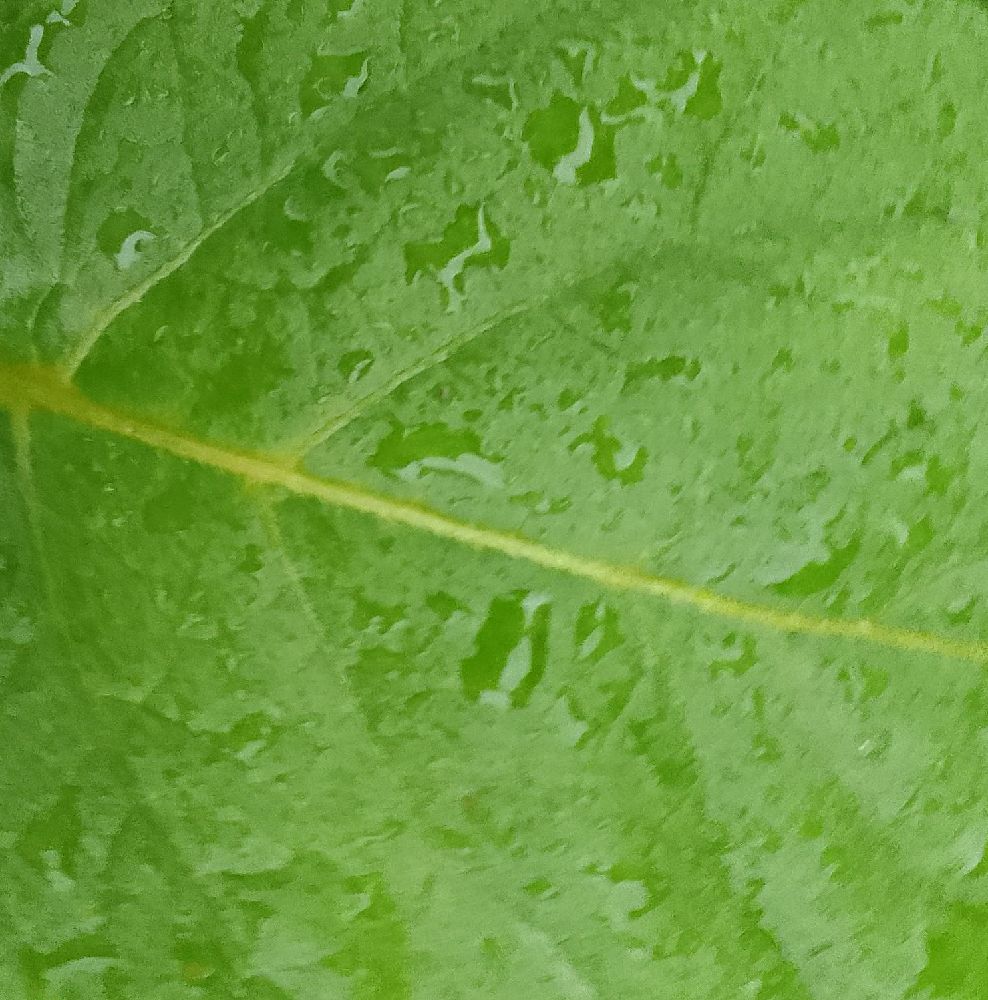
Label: Healthy